Debo Band

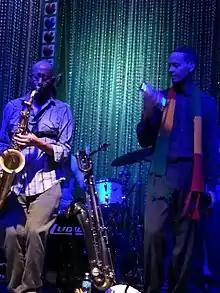
Saxophone player Danny Mekonnen and singer Bruck Tesfaye performing with Debo Band in 2014

Sudanese-born saxophone player Danny Mekonnen had grown up in Texas listening to his parents' home taped Ethiopian pop cassettes. In middle school he became obsessed with American jazz of the 1950s and 1960s, poring over records by John Coltrane and Miles Davis and went on to